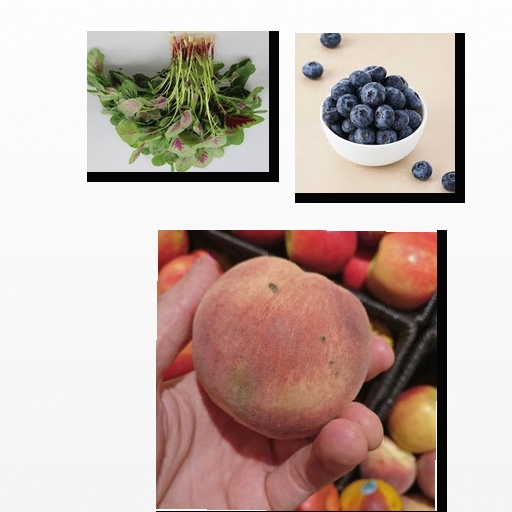
Food items: blueberry, peach, amaranth